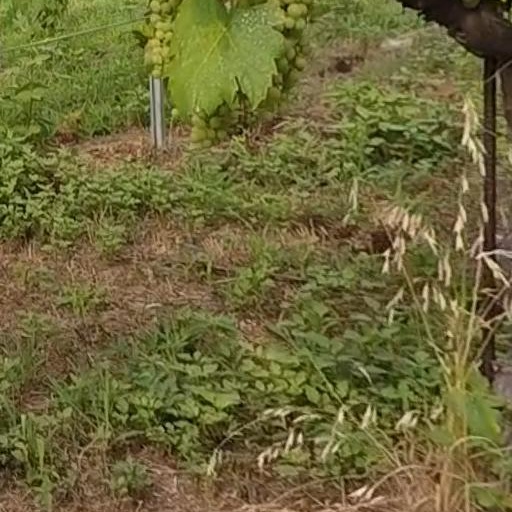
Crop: grape